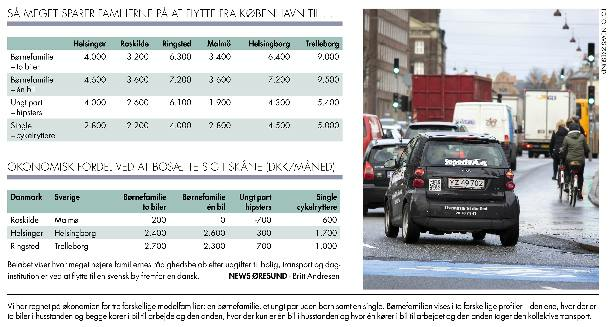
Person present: No